Beijing 101 Middle School

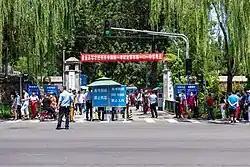

Beijing 101 Middle School is a public secondary school in Haidian, Beijing, China. It offers programs from grades 7 to 12.